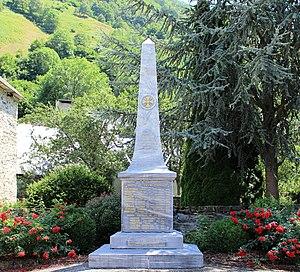
Monument aux morts de Loudenvielle (Hautes-Pyrénées)
Loudenvielle est une commune française des Hautes-Pyrénées, en région Occitanie.